St. Paul's Anglican Church, Vancouver

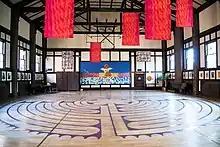
General view of the replica of the Chartres labyrinth painted on the floor of the parish hall

During the 1960s a plan to build a car park was frustrated by the City of Vancouver. Instead, the parish built, and in 1973 opened, The Pendrellis, a high-rise apartment building for accommodating seniors at subsidised rents. The initiative had unforeseen consequences. Some thirty-five years later, when the cost of the project had been finally covered by revenues, continuing revenues from The Pendrellis enabled St Paul's to fund the community ministries which it had developed in the meantime.